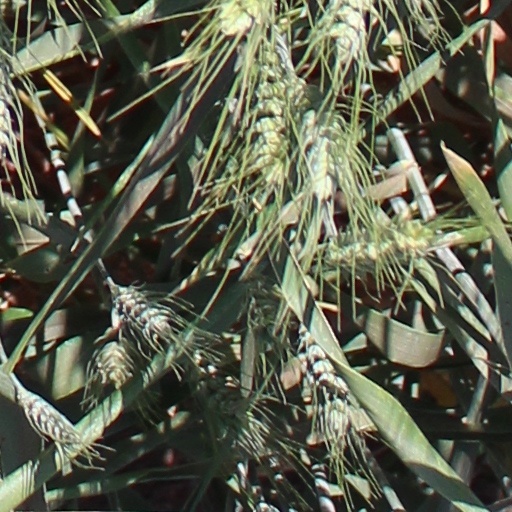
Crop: wheat